Australian Ice Hockey League

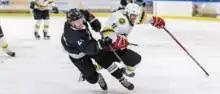

In 2022, the AIHL announced it would be returning to a regular season for the first time since 2019. The league released information of a new board of directors and executive team as well as the adoption of a new finals format and increase to game lengths. The AIHL would implement the international standard 60-minute games (up from 50 minutes) and expanded the finals weekend to include a preliminary final and an additional day in the schedule. The League also announced a new license holder for the Adelaide Adrenaline franchise, headed by Benny Gebert and Glen Foll. A new domestic broadcasting deal was struck with Kayo Sports that will increase the amount of AIHL content broadcast within Australia. Internationally, the league signed a three-year contract with Swiss-based multi-national Sportradar to distribute AIHL broadcasting in North America and Europe. Preparations for the 2022 season were disrupted by the withdrawals of the Perth Thunder and Adelaide Adrenaline due to continued state border restrictions and disagreements with rink management respectively. However, in February 2022, the AIHL announced the expansion of the league would take place in 2023 and followed this up with the granting of licenses to the Brisbane Lightning, headed by Ice Hockey Queensland (IHQ), and the Central Coast Rhinos, who will be returning to the league for the first time in fourteen years after originally leaving at the conclusion of the 2008 season.